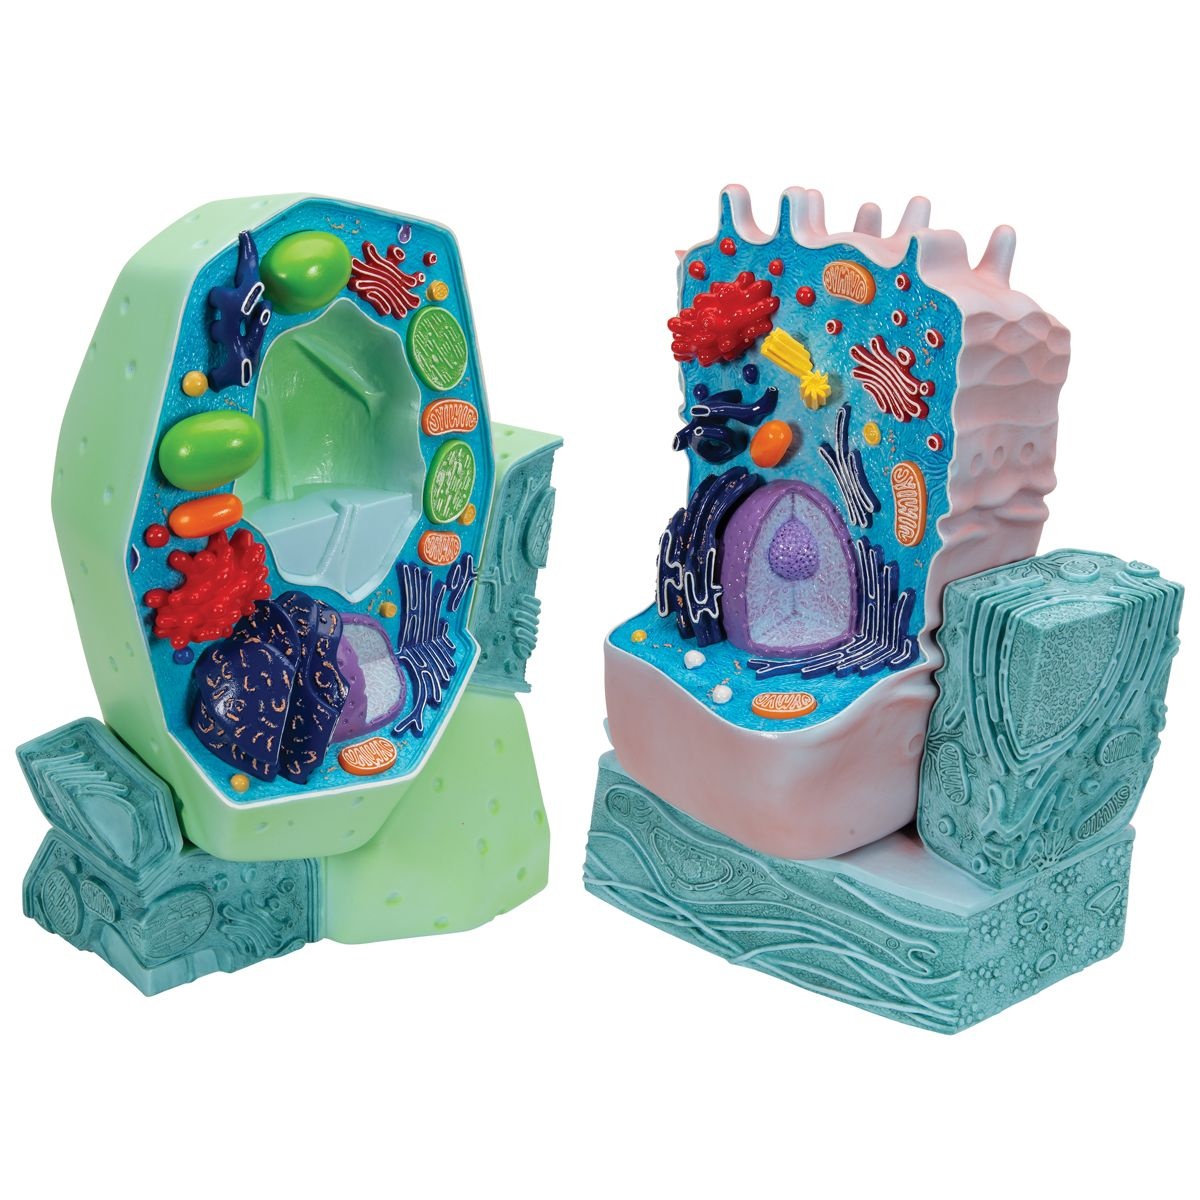
Cell Comparison
Every original 3B Scientific anatomy model now includes these additional FREE features : Free access to the anatomy course 3B Smart Anatomy , hosted inside the award-winning Complete Anatomy app by 3D4Medical The 3B Smart Anatomy course includes 23 digital anatomy lectures , 117 different virtual anatomy models and 39 anatomy quizzes to test your knowledge Bonus: FREE warranty upgrade from 3 to 5 years with every product registration TIP : You will also receive access to a free 3-day trial to all premium features of the Complete Anatomy app when you sign up for your 3B Smart Anatomy course. To unlock these benefits, simply scan the label located on your model and register online. All 3B Smart Anatomy features are completely free of charge for you.
Brand: 3B Scientific
Category: Business & Industrial > Science & Laboratory > Dissection Kits